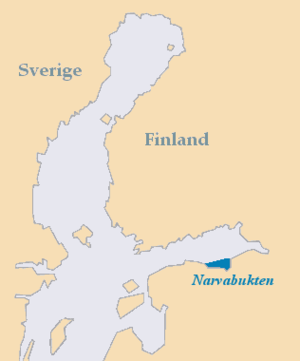
Narvabugten
Narvabugtens beliggenhed
Narvabugten er en bugt på den sydlige side af Finske Bugt, delt mellem Estland og Rusland. Kurgalskij-halvøen adskiller den fra Lugabugten mod øst. Bugten er omkring 40 km lang og 90 km bred ved mundingen. Den er op til 30 m dyb. Den østlige kyst er lav og sandet, hvorimod den sydlige kyst er ret stejl. Bugten er dækket af is fra december til marts. Narva-floden flyder ud i bugten nær byen Narva-Jõesuu.